Typography

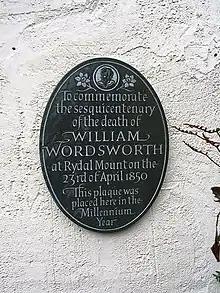
Plaque for the William Wordsworth Sesquicentenary, Rydal Mount, Cumbria, by John Shaw

Type may be combined with negative space and images, forming relationships and dialog between the words and images for special effects. Display designs are a potent element in graphic design. Some sign designers exhibit less concern for readability, sacrificing it for an artistic manner. Color and size of type elements may be much more prevalent than in solely text designs. Most display items exploit type at larger sizes, where the details of letter design are magnified. Color is used for its emotional effect in conveying the tone and nature of subject matter.